Ludwig Adolph Timotheus Radlkofer

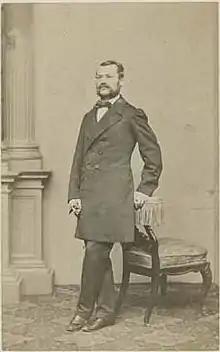
Ludwig Adolph Timotheus Radlkofer

Ludwig Adolph Timotheus Radlkofer (19 December 1829, in Munich – 16 February 1927, in Munich), was a Bavarian taxonomist and botanist.